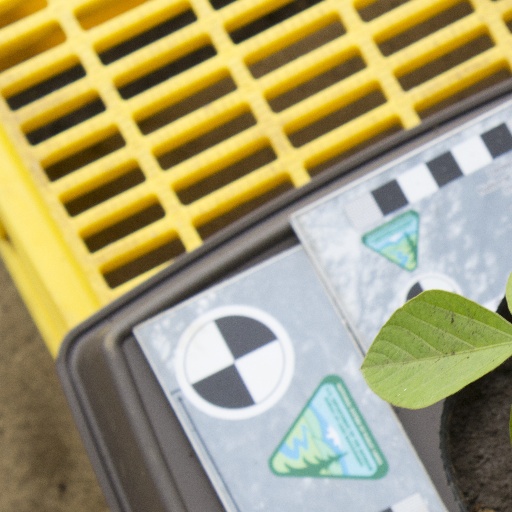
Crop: soybean